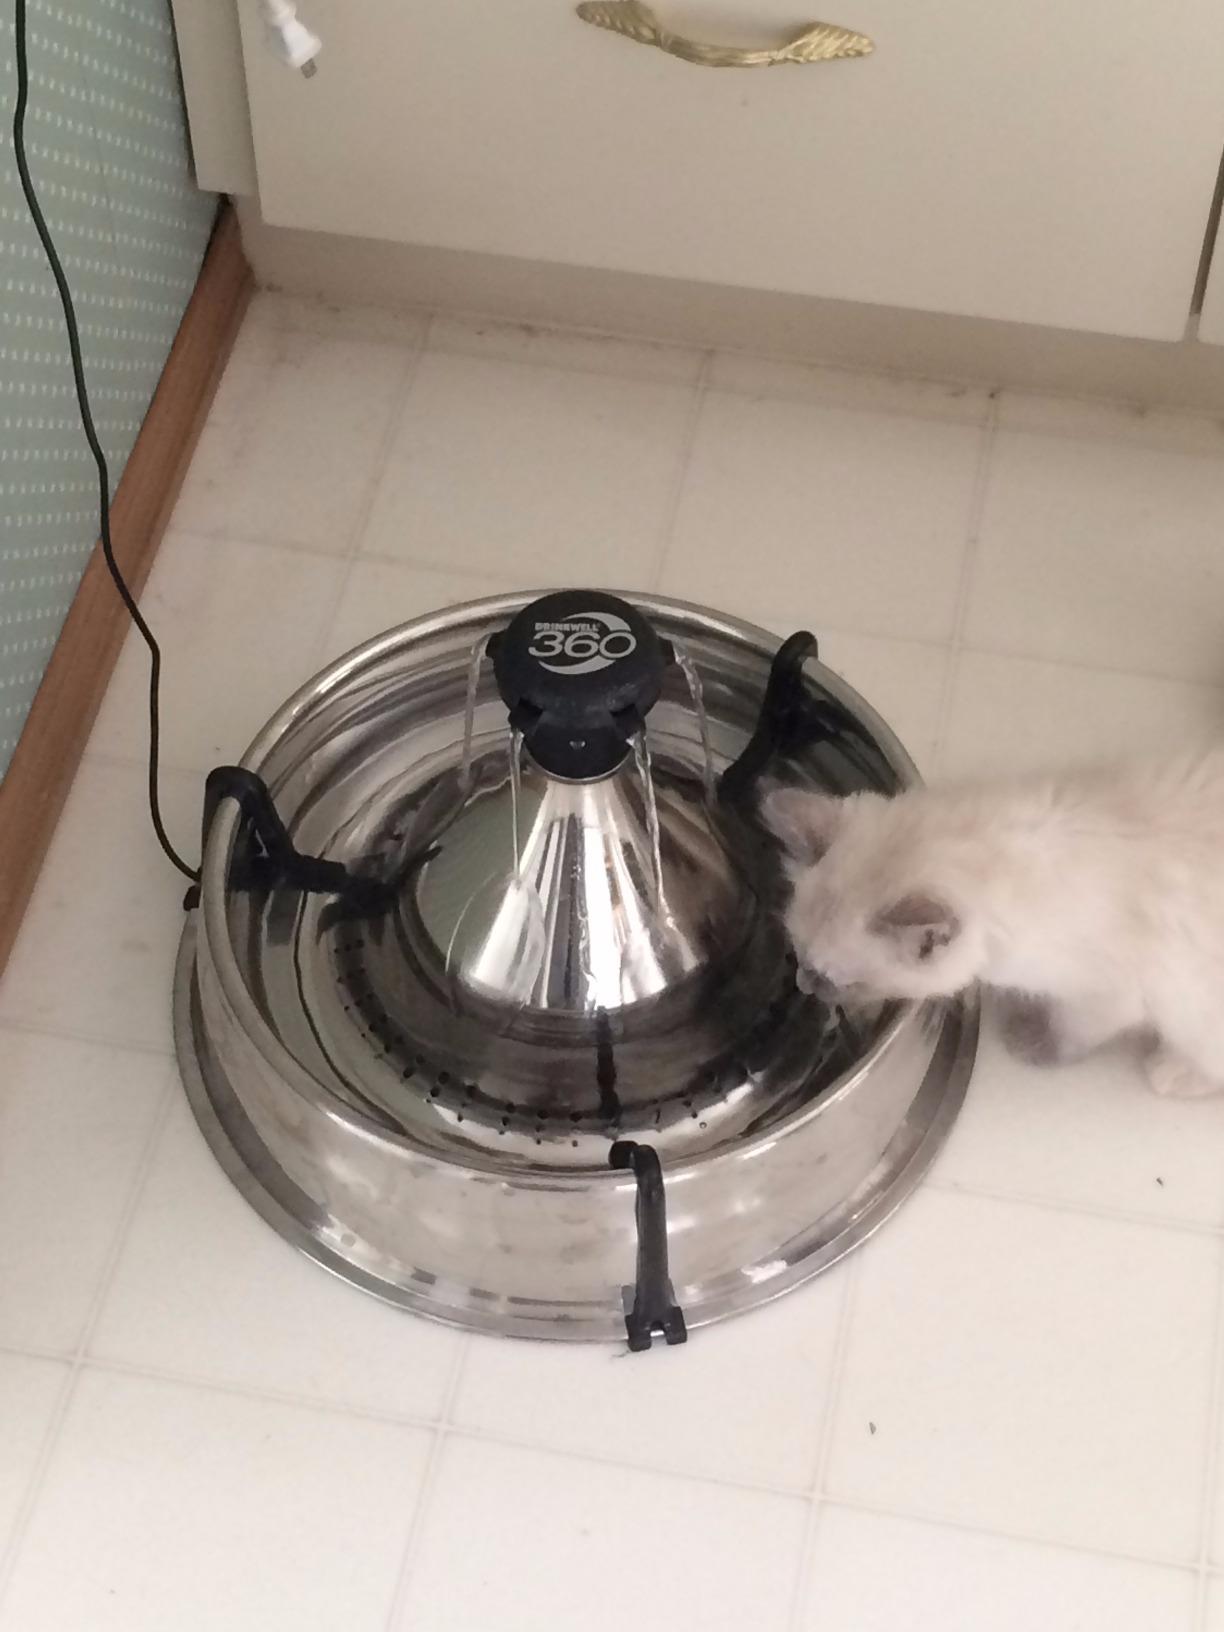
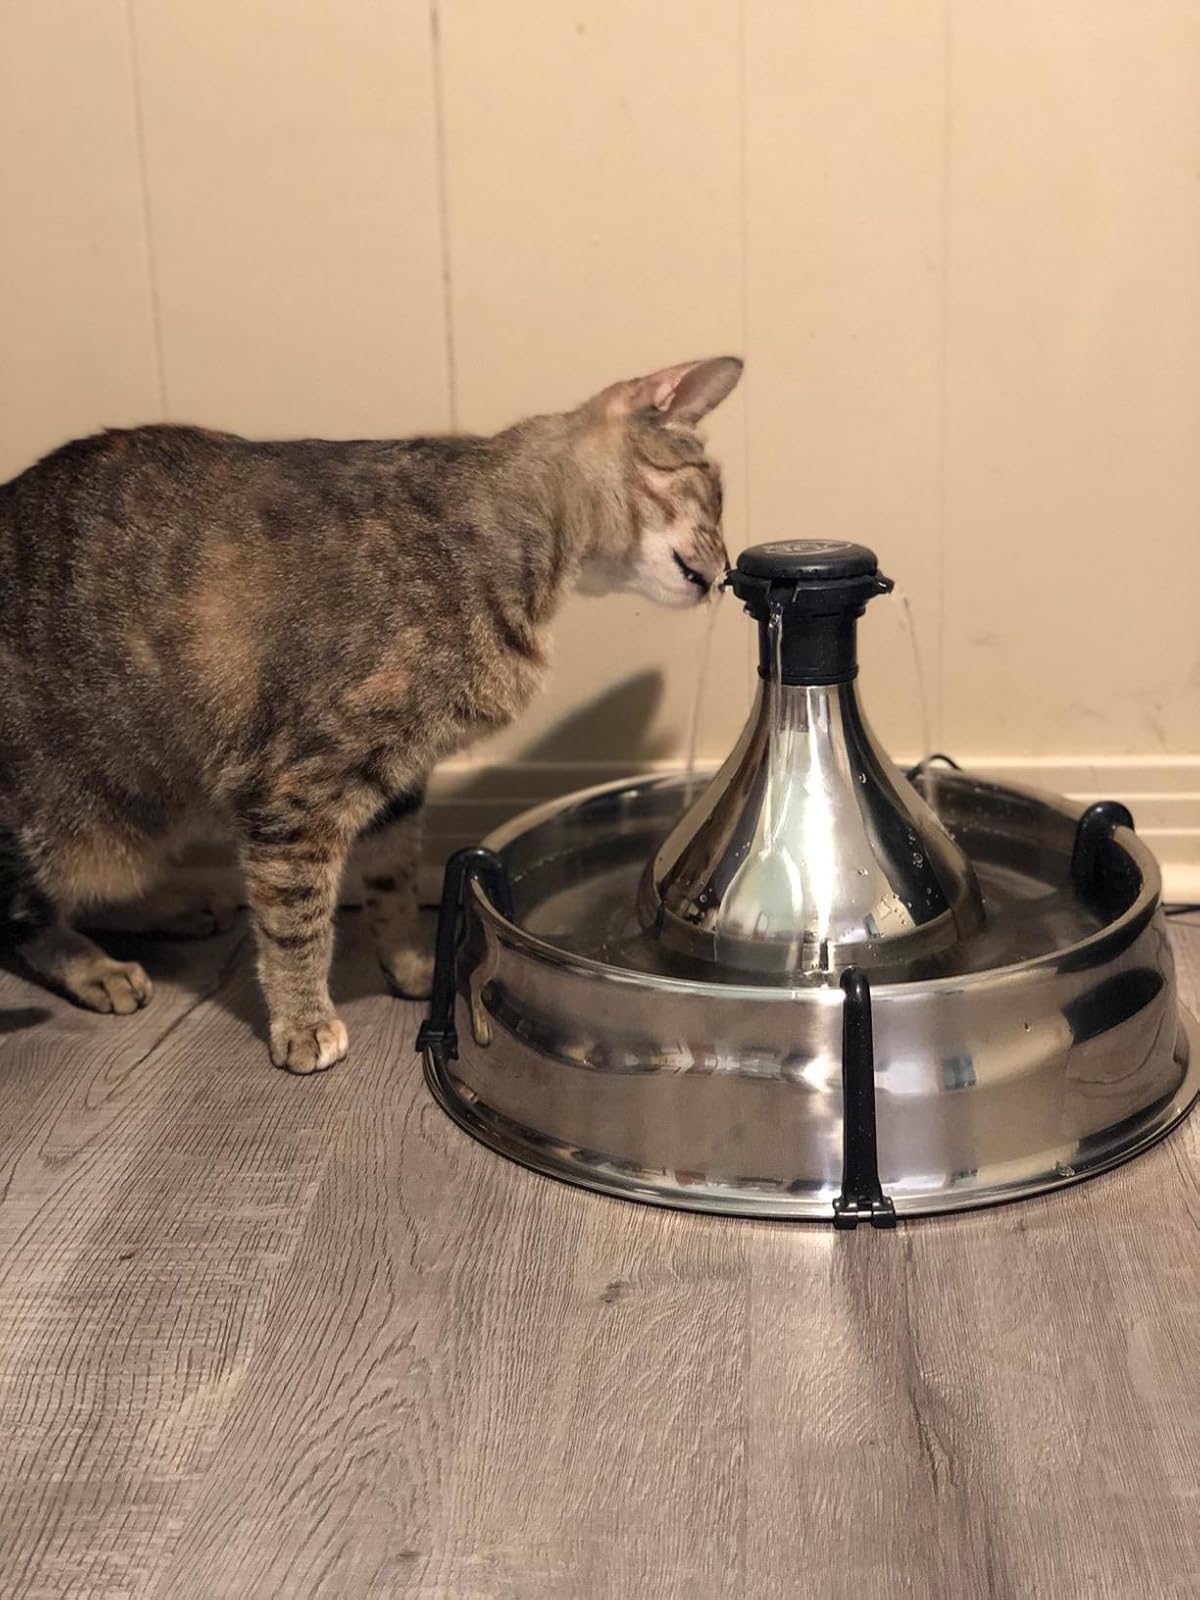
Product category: items_bowl
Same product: yes